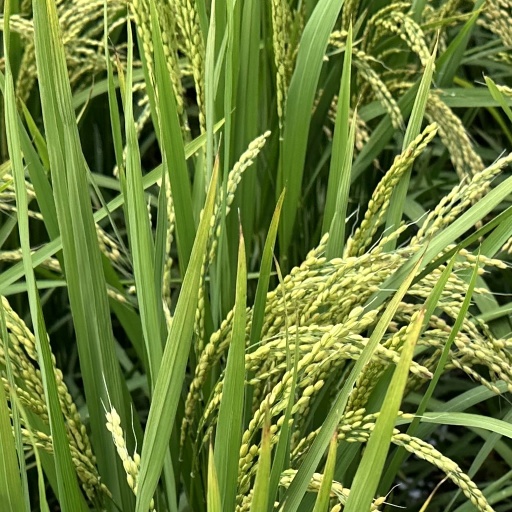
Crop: rice